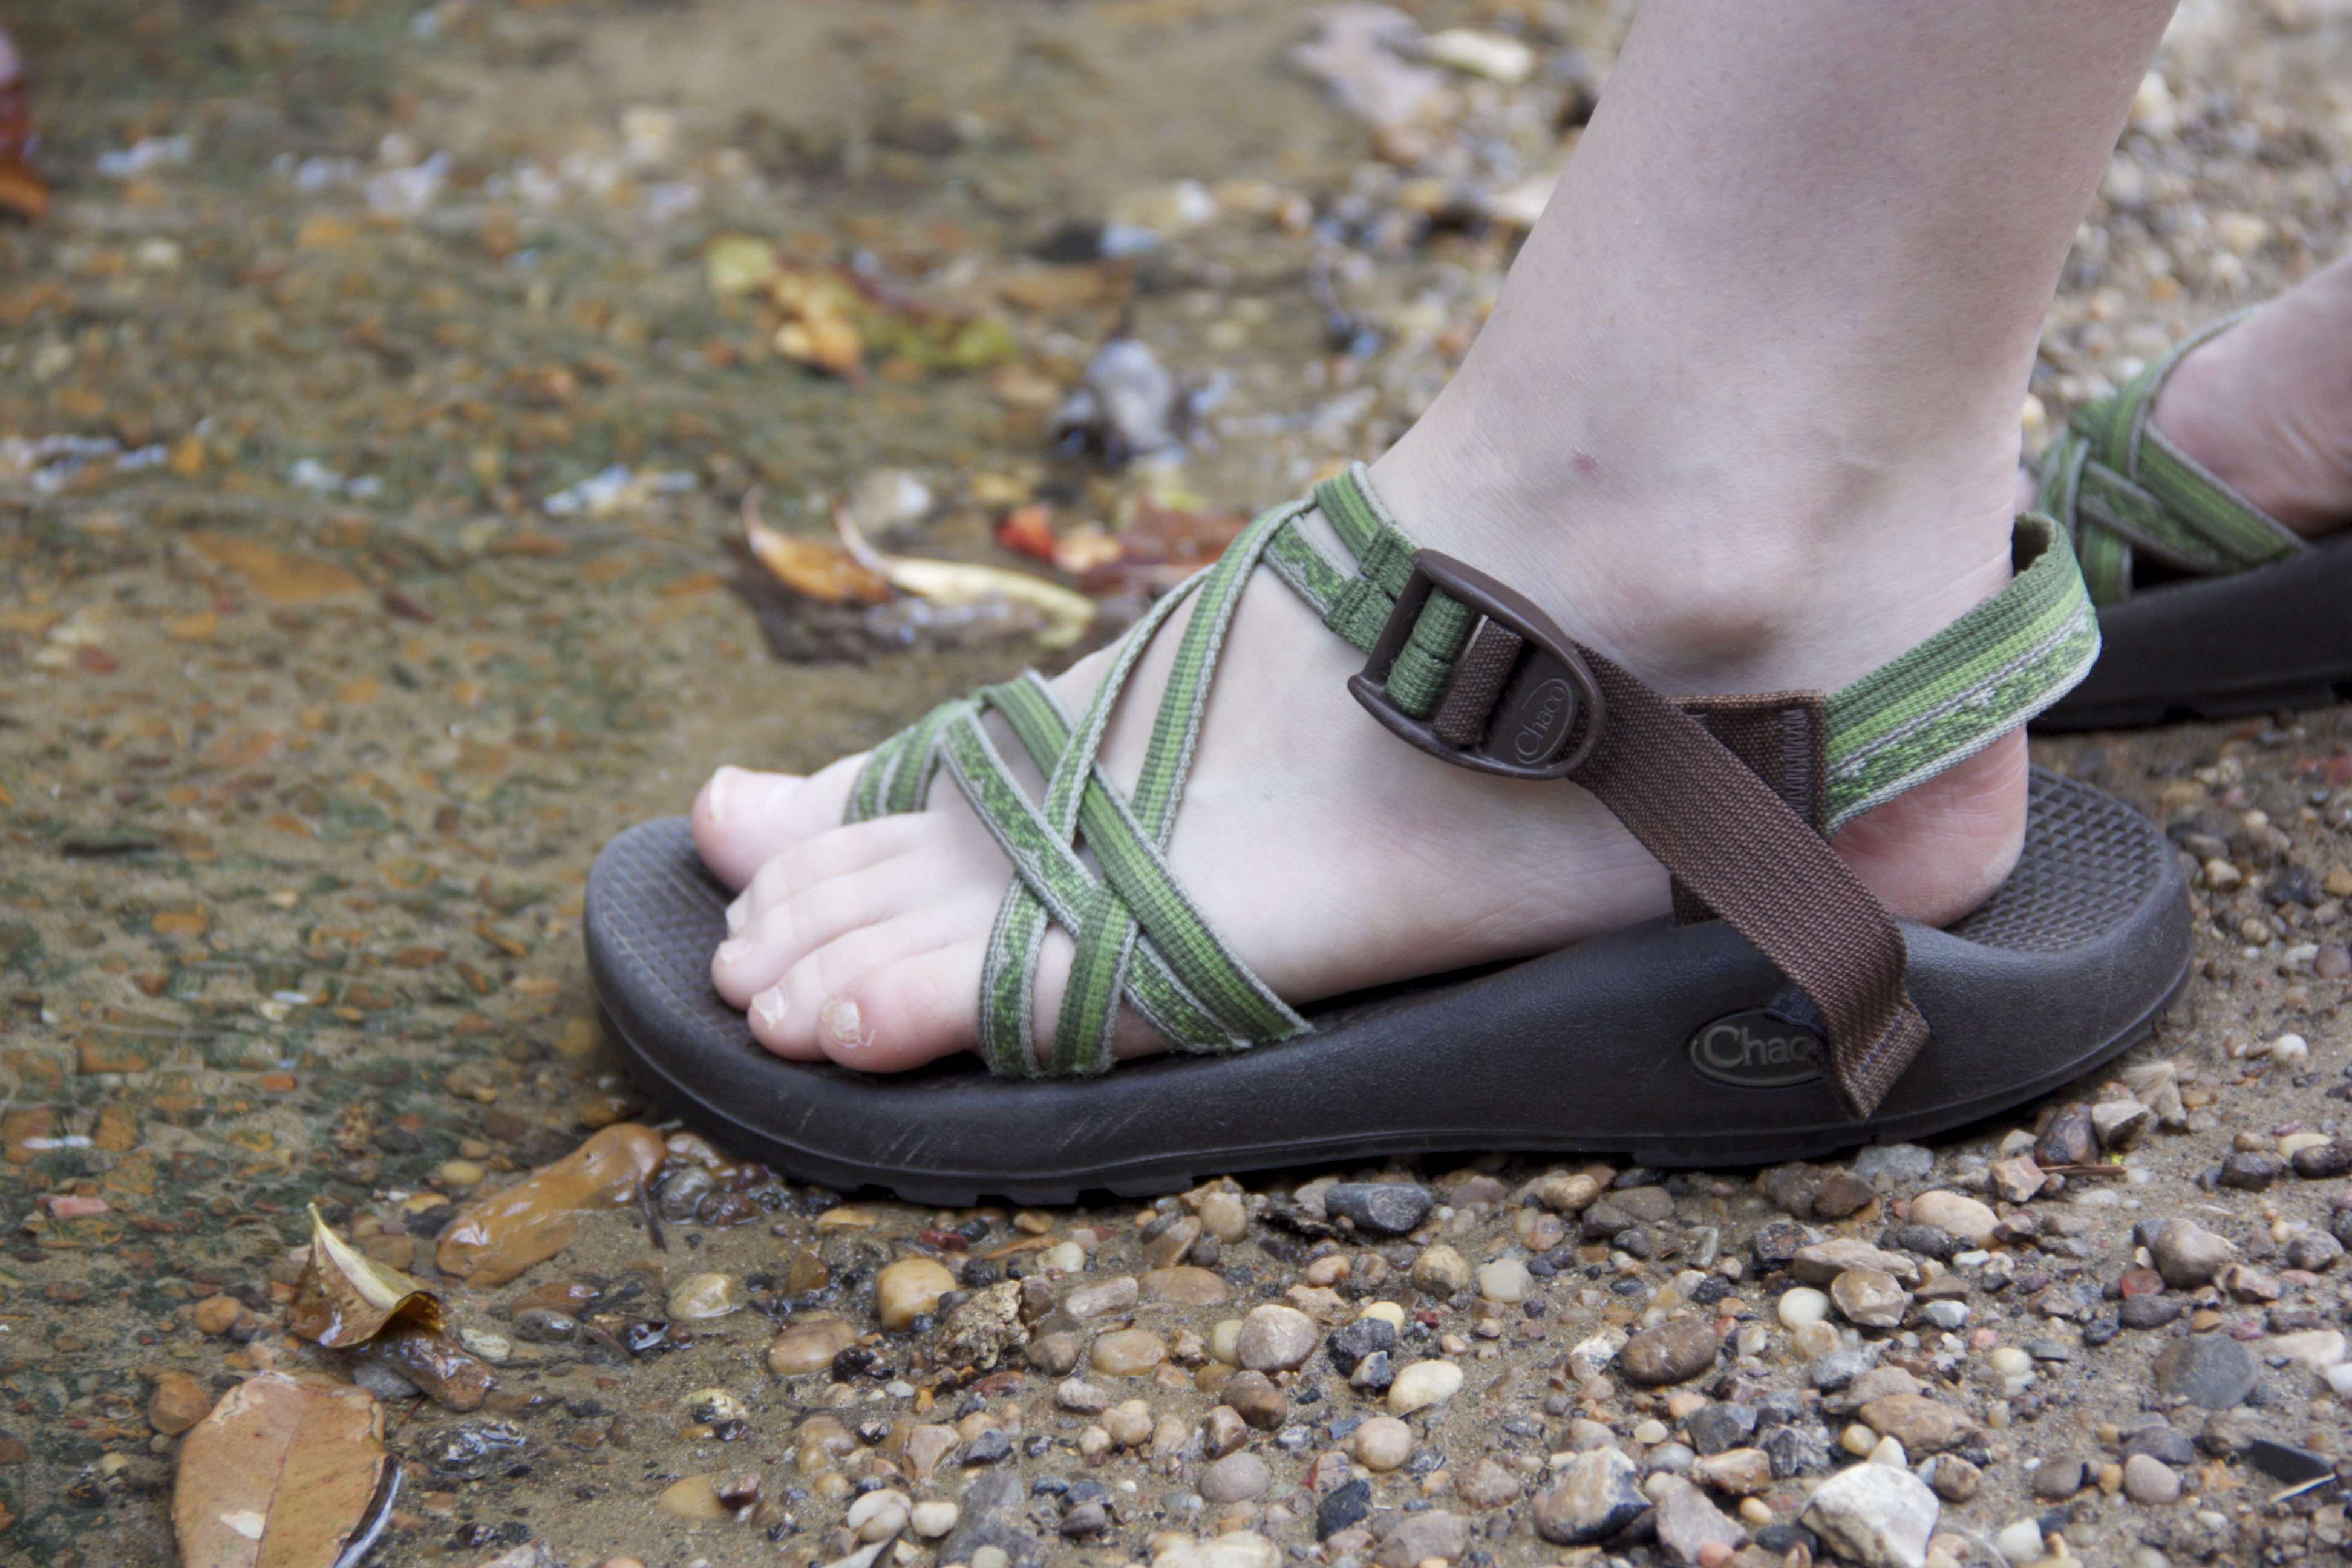
hand, nature, outdoor, shoe, hiking, trail, feet, adventure, leg, spring, green, foot, season, shoes, trekking, sandals, footwear, chaco